Will Steger

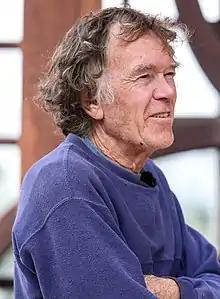
Image of Will Steger

Will Steger (born August 27, 1944, in Richfield, Minnesota) is a prominent spokesperson for the understanding and preservation of the Arctic and has led some of the most significant feats in the field of dogsled expeditions; such as the first confirmed dogsled journey to the North Pole (without re-supply) in 1986, the 1,600-mile south–north traverse of Greenland - the longest unsupported dogsled expedition in history at that time in 1988, the historic 3,471-mile International Trans-Antarctic Expedition - the first dogsled traverse of Antarctica (1989–90), and the International Arctic Project - the first and only dogsled traverse of the Arctic Ocean from Russia to Ellesmere Island in Canada during 1995.